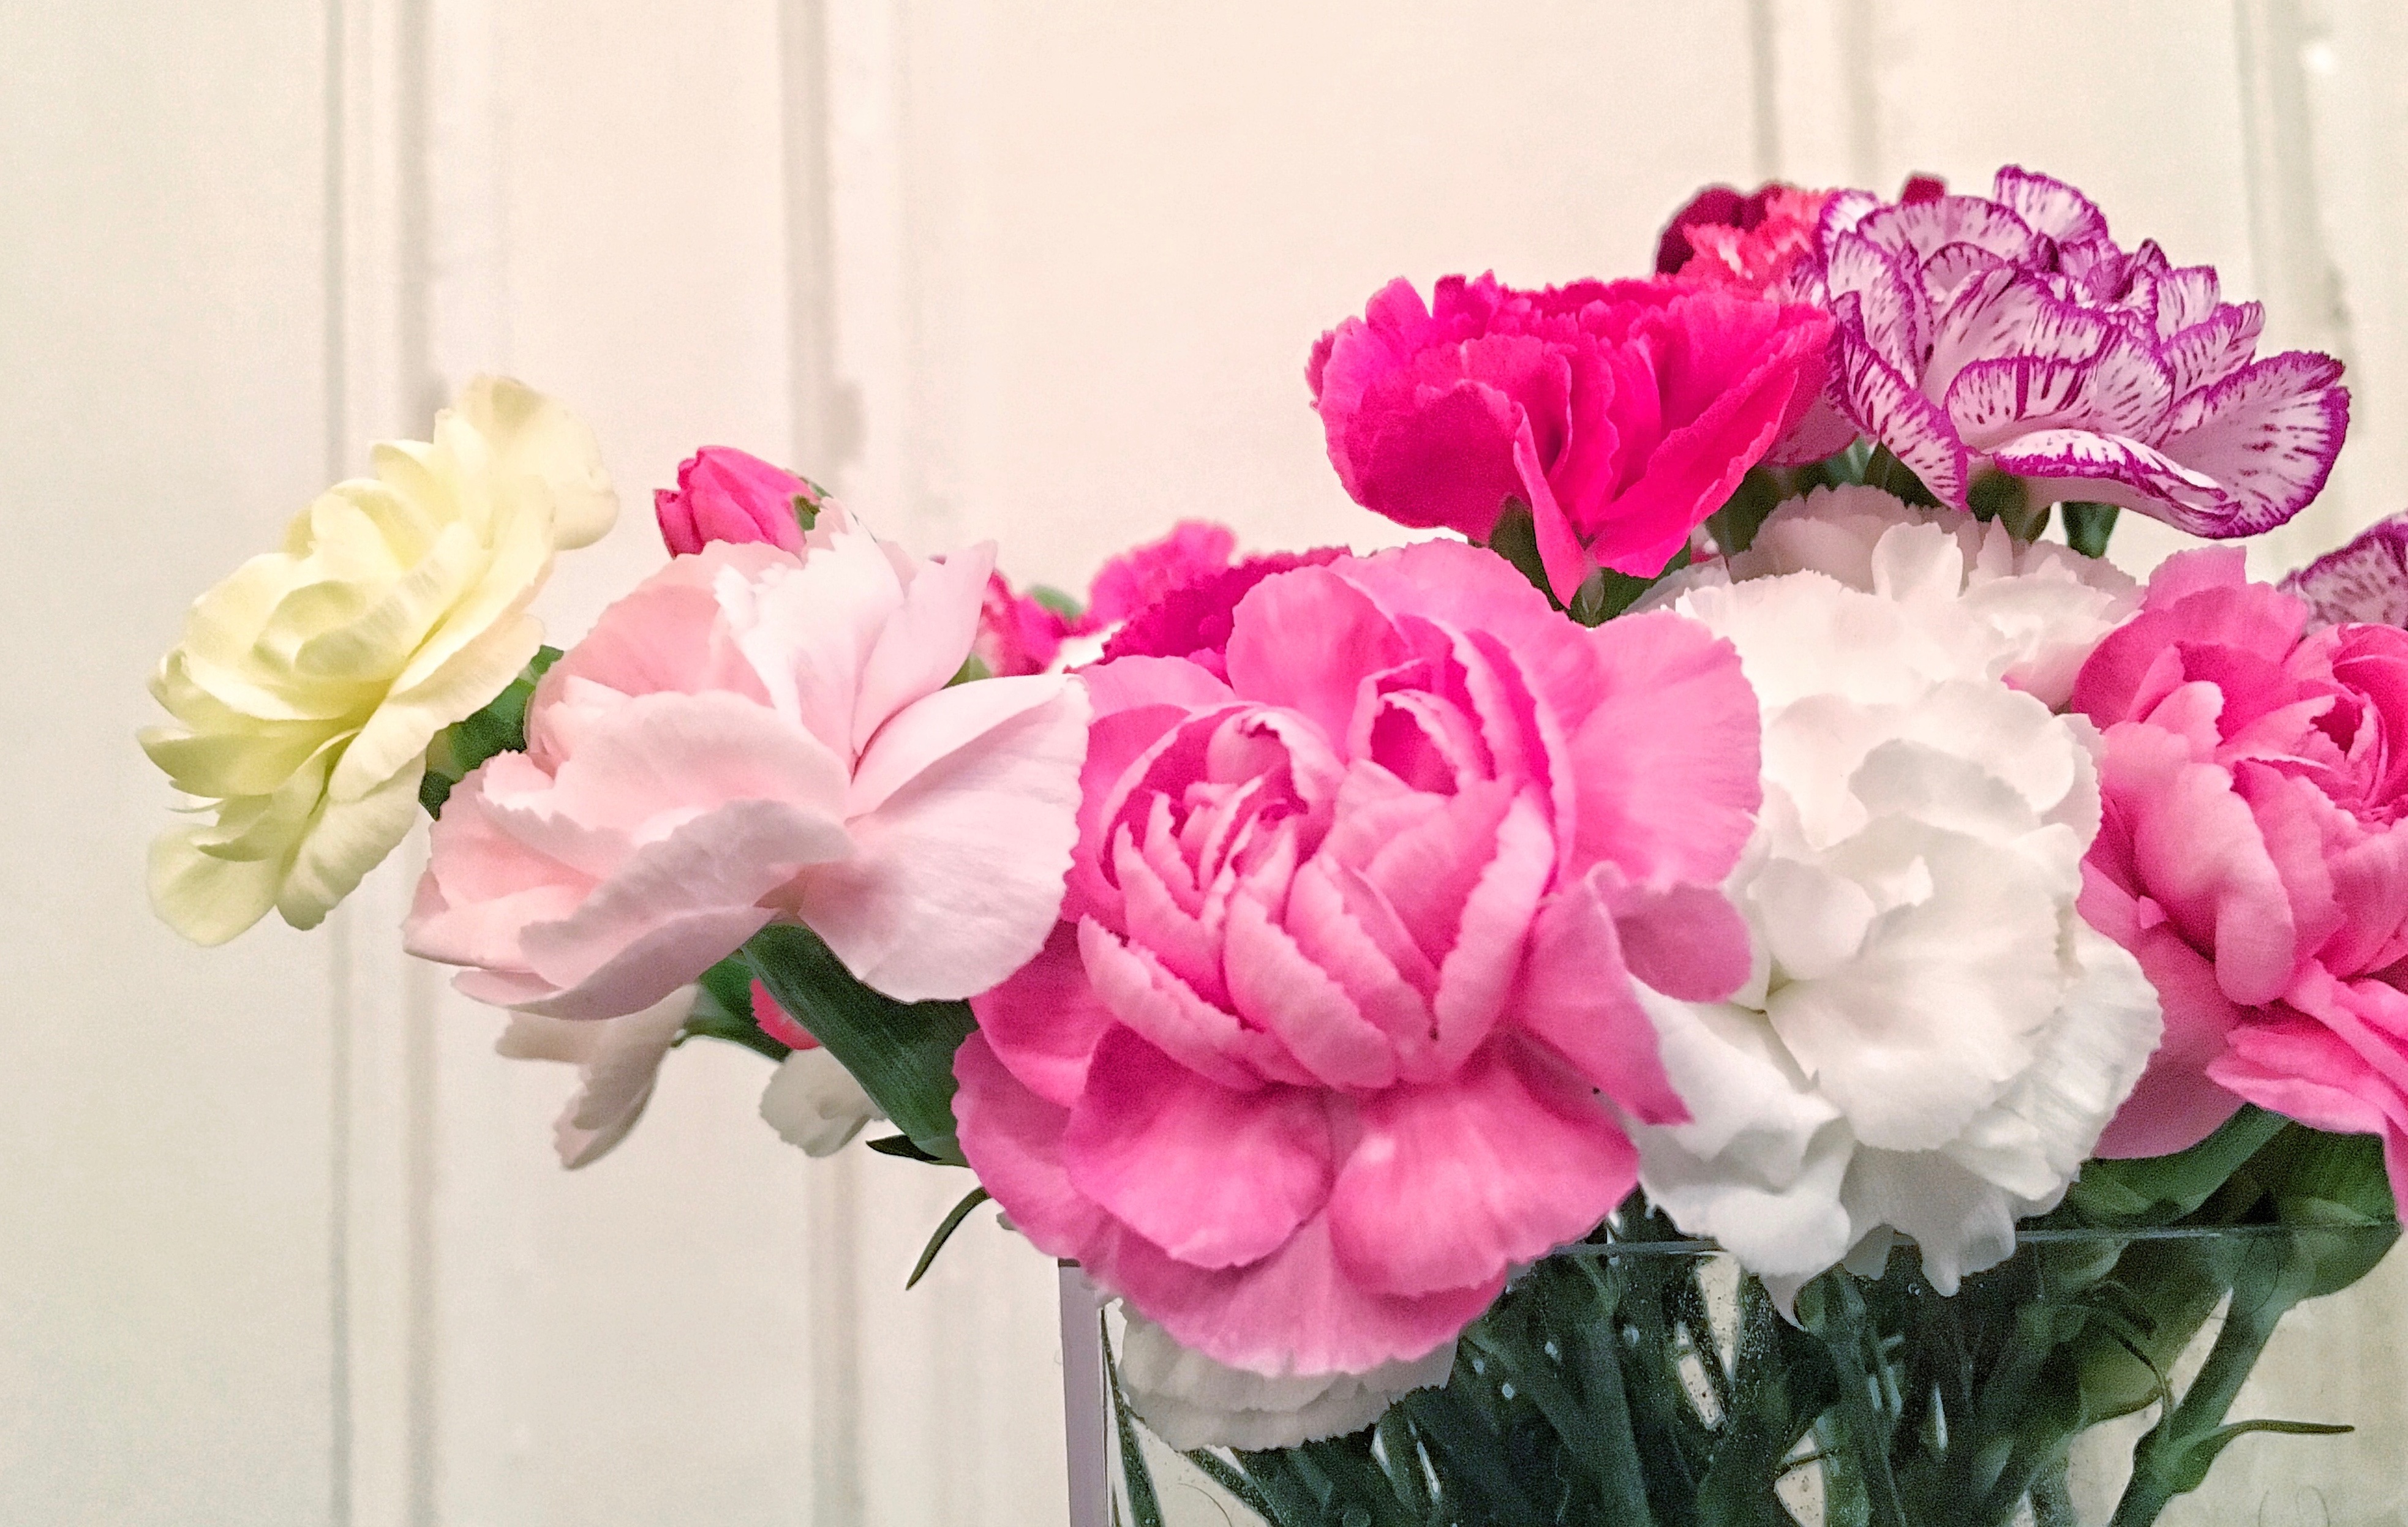
plant, flower, petal, pink, floristry, peony, flowering plant, flower bouquet, cut flowers, floral design, artificial flower, land plant, flower arranging